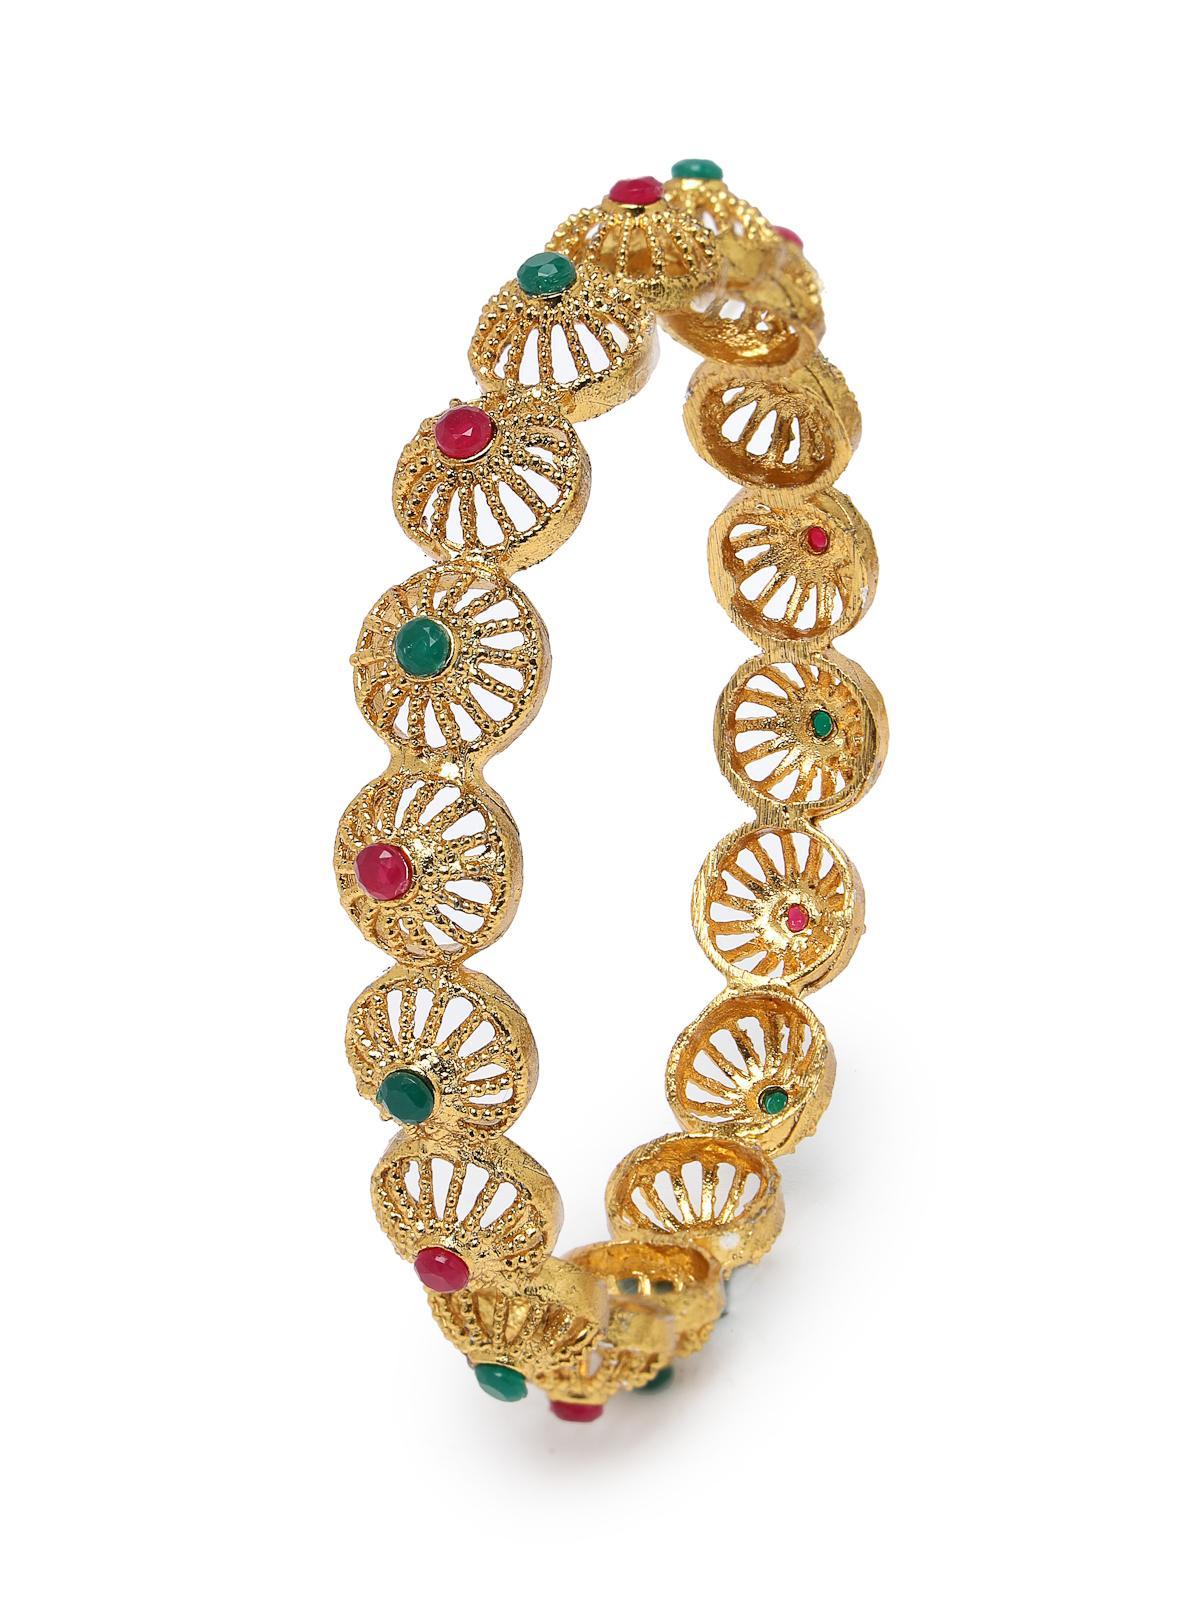
Sukkhi Indian Classic Gold Plated Red And Green Bracelet Bangle Set Jewellery for Women & Girls | Set of 4 Latest Design | Birthday Anniversary Gift for Women|B105888_2.8
Type: Bracelets & Bangles
Brand: Sukkhi
Price: Rs. 332
 Embrace timeless elegance with the Sukkhi Indian Classic Gold Plated Bracelet Bangle Set for Women & Girls. This set of four exudes traditional charm with a rich combination of red and green, showcasing the latest design trends. The gold-plated finish adds an opulent touch to any ensemble. Sized at 2.4, 2.6 and 2.8, these bracelets make for a perfect birthday or anniversary gift, celebrating cultural richness and timeless beauty for the special women in your life with a set that's both classic and versatile.Disclaimer:There may be slight variation in shade and colour due to photographic effects and monitor settings
Included: 4 Bangles